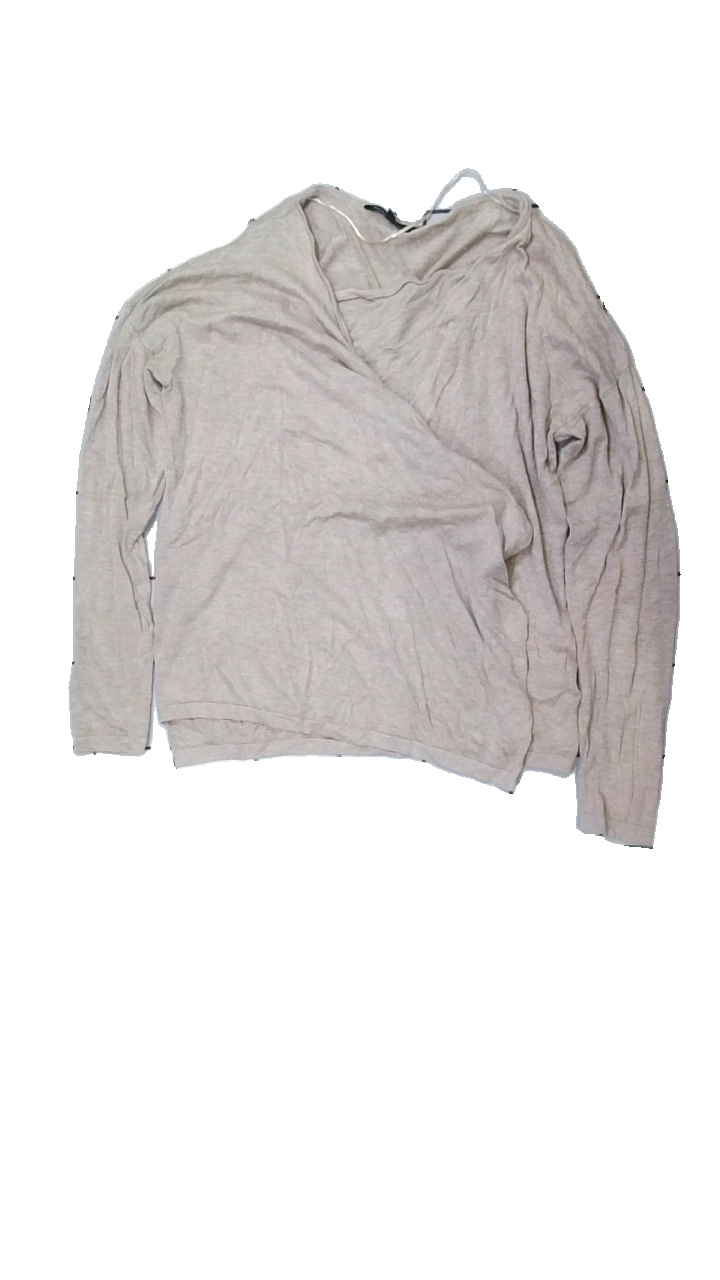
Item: Cardigan (Ladies)
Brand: Basic U
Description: beige kofta med dragna trådar
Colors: Beige
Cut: Regular
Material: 100% viscose
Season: All
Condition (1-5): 3
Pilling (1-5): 5
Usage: Export
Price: <50